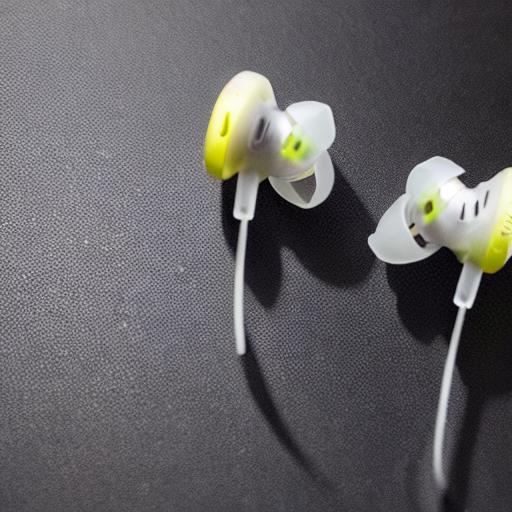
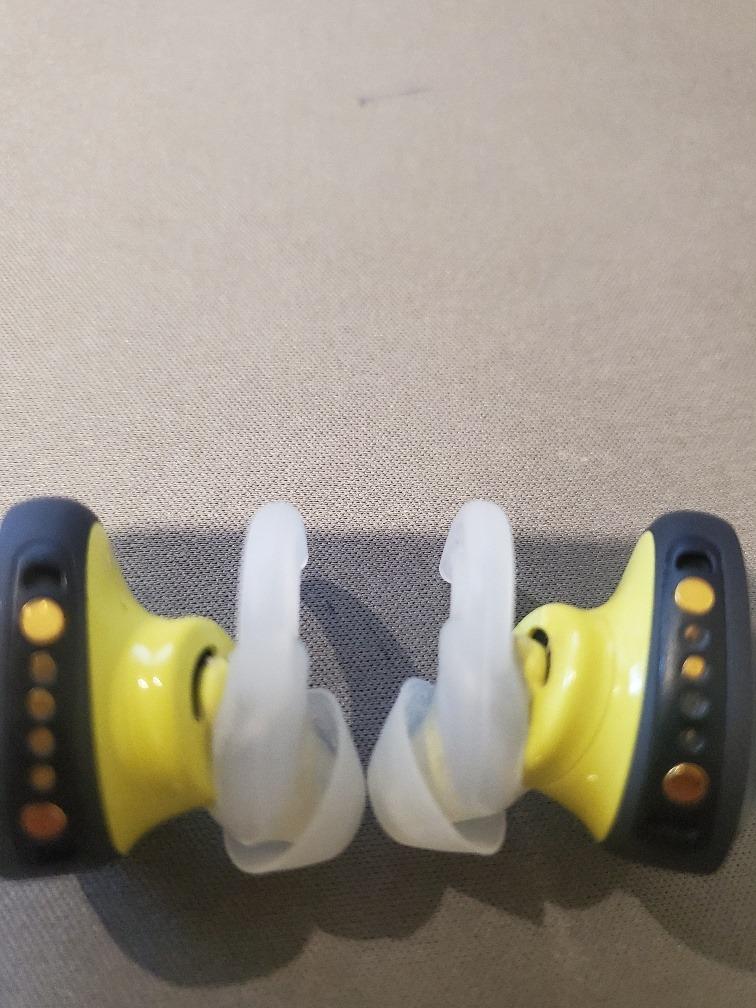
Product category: earbuds
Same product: no